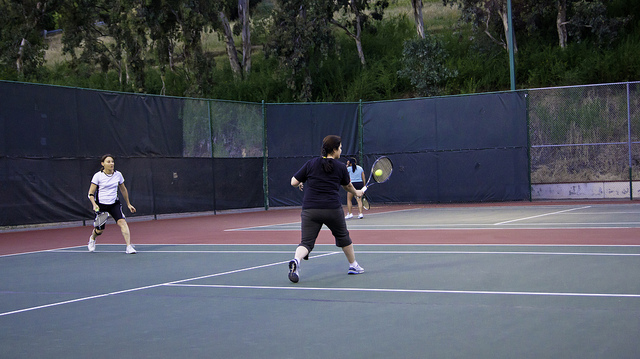
người phụ nữ áo đen đang cầm vợt tennis đánh bóng